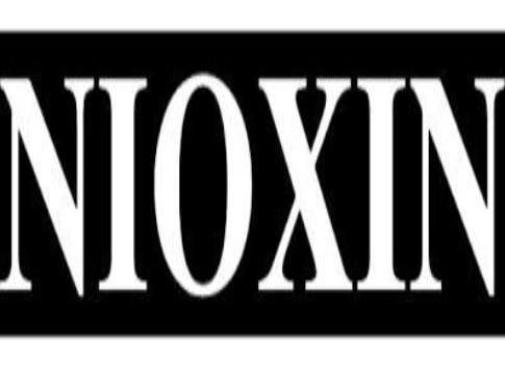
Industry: Necessities